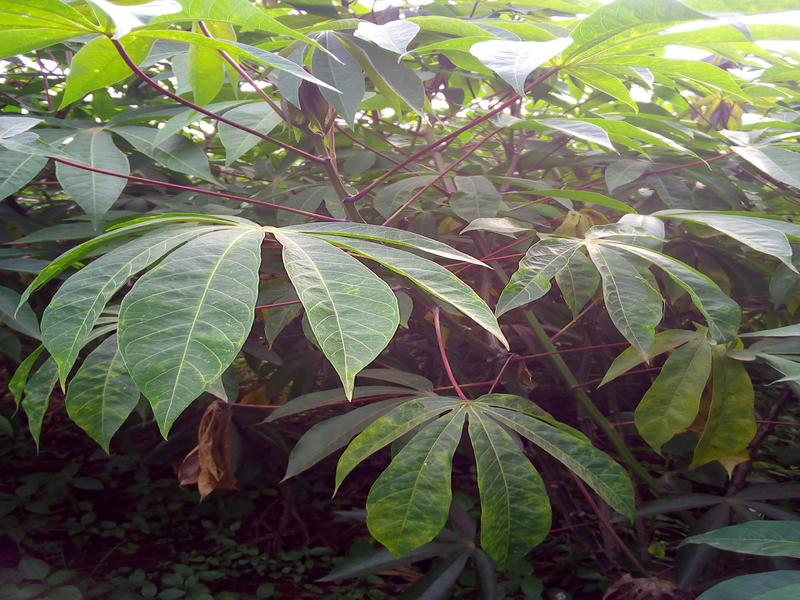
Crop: cassava
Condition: brown_streak_disease